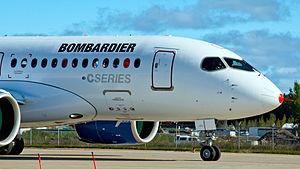
Bombardier Inc. est une entreprise multinationale canadienne dont le siège social est situé à Montréal, au Québec. Spécialisée dans la construction de matériels de transports, elle est présente dans la construction aéronautique, dans la construction ferroviaire et, jusqu'à 2006, dans les services financiers. La société a vendu fin 2003 son secteur récréatif à l'entreprise Bombardier Produits récréatifs. En février 2020, Alstom annonce l'acquisition des activités ferroviaires de Bombardier suite aux difficultés rencontrées par l'entreprise canadienne.